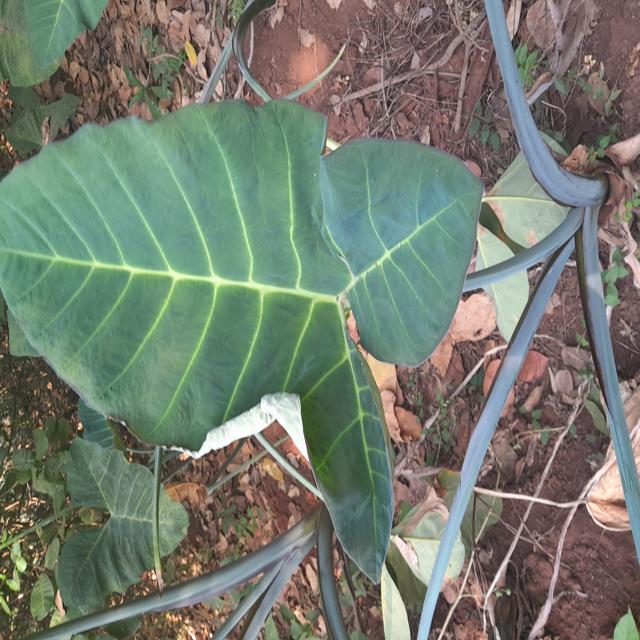
Label: Healthy